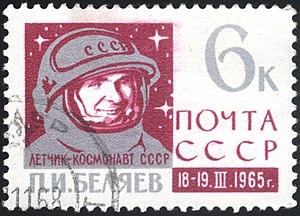
Pavel Ivanovitch Beliaïev est un cosmonaute soviétique, né le 26 juin 1926 et décédé le 10 janvier 1970.